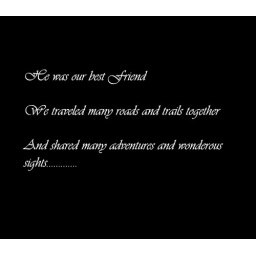
doggy in the window sleepy copy